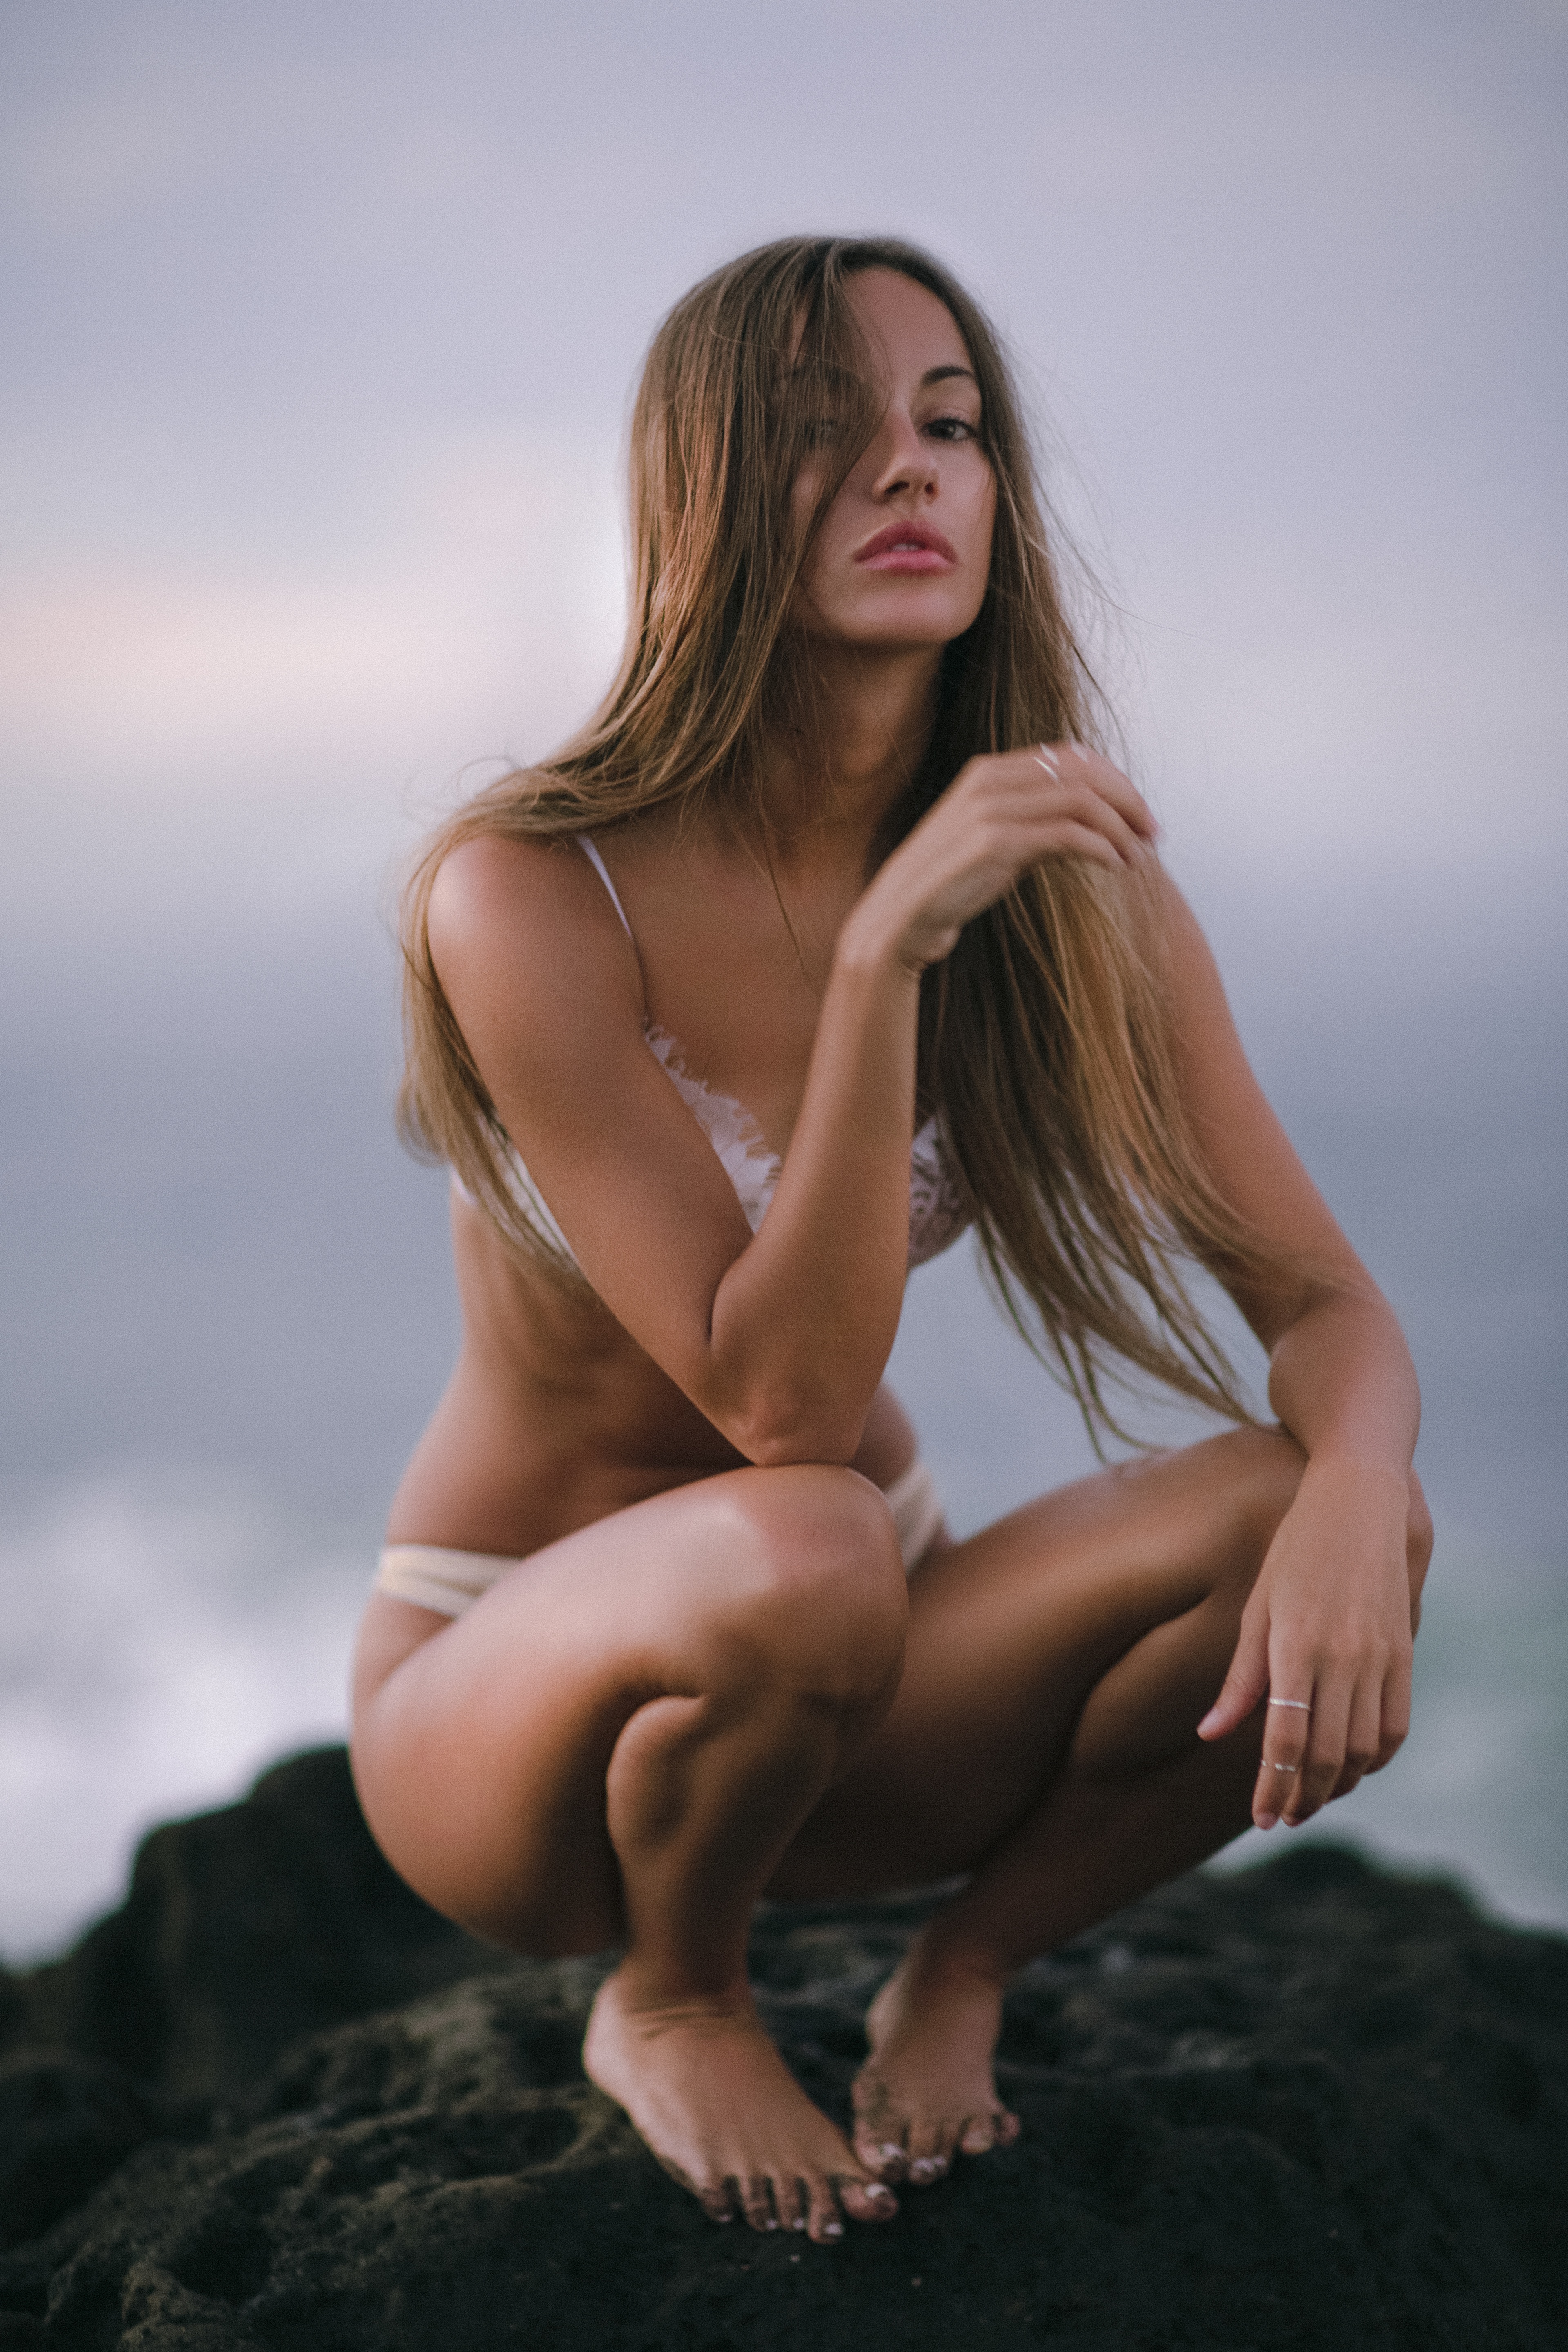
hand, person, girl, woman, hair, photography, leg, model, finger, sitting, clothing, lady, hairstyle, muscle, swimwear, long hair, human body, lingerie, black hair, figure, beauty, blond, photo shoot, brown hair, sense, human positions, undergarment, art model, supermodel